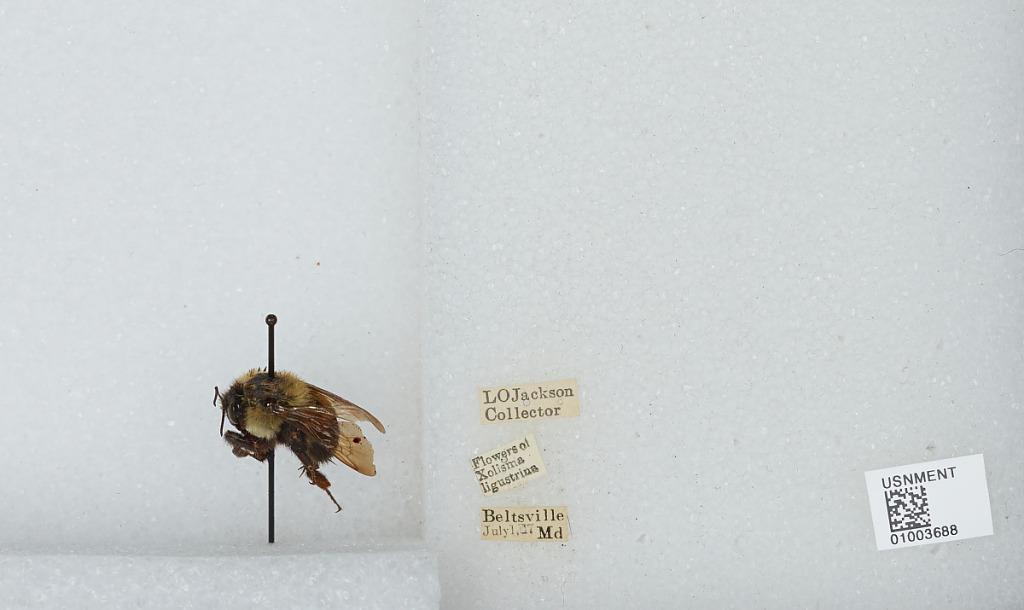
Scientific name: Bombus (Separatobombus) griseocollis (De Geer)
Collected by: L. Jackson
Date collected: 1917-7-1
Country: United States
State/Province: Maryland
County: Prince George's
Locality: Beltsville
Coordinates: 39.0375, -76.9178